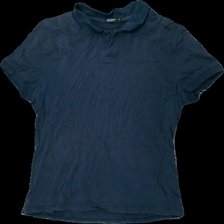
View: front
Type: Top
Category: Men
Brand: Tiger Of Sweden
Colors: Blue
Material: 71% cotton 29% viscose
Cut: Regular
Size: M
Season: All
Holes: Major
Damage location: top center
Damage 2: hål armhåla
Damage 2 location: middle left
Damage 3: hål armhåla
Damage 3 location: middle right
Price range: <50
Recommended usage: Export
Description: blå pike med hål i båda armhålorna